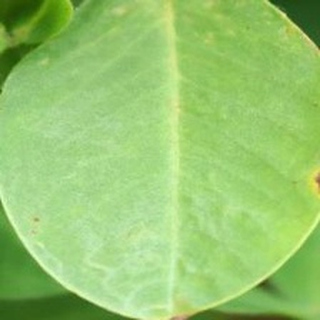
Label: groundnut_early_leaf_spot